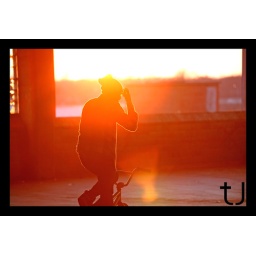
A bike rider in an orange glow.